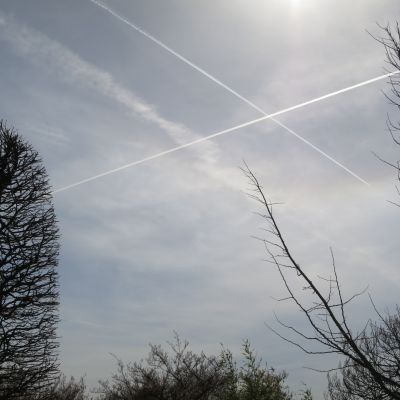
Cloud type: Contrail (Ct)